Jules Gros

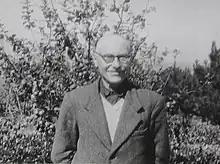
Jules Gros.

Jules Marcel Gros (2 February 1890 – 25 December 1992) was a Breton linguist specializing in the Breton language. He was born in Paris.